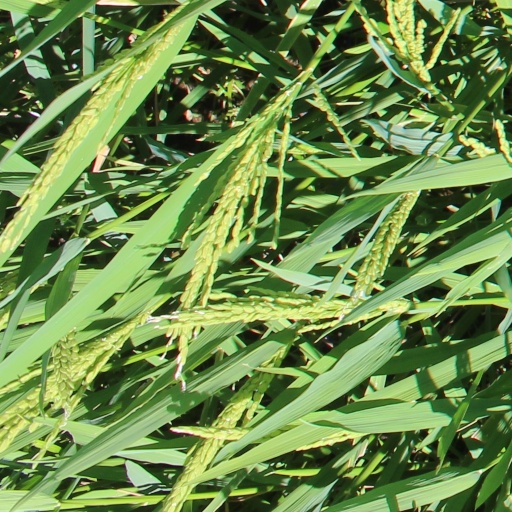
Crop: rice